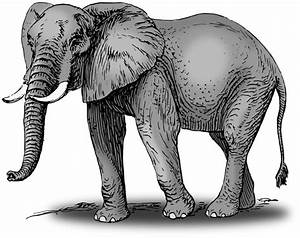
Label: elephant